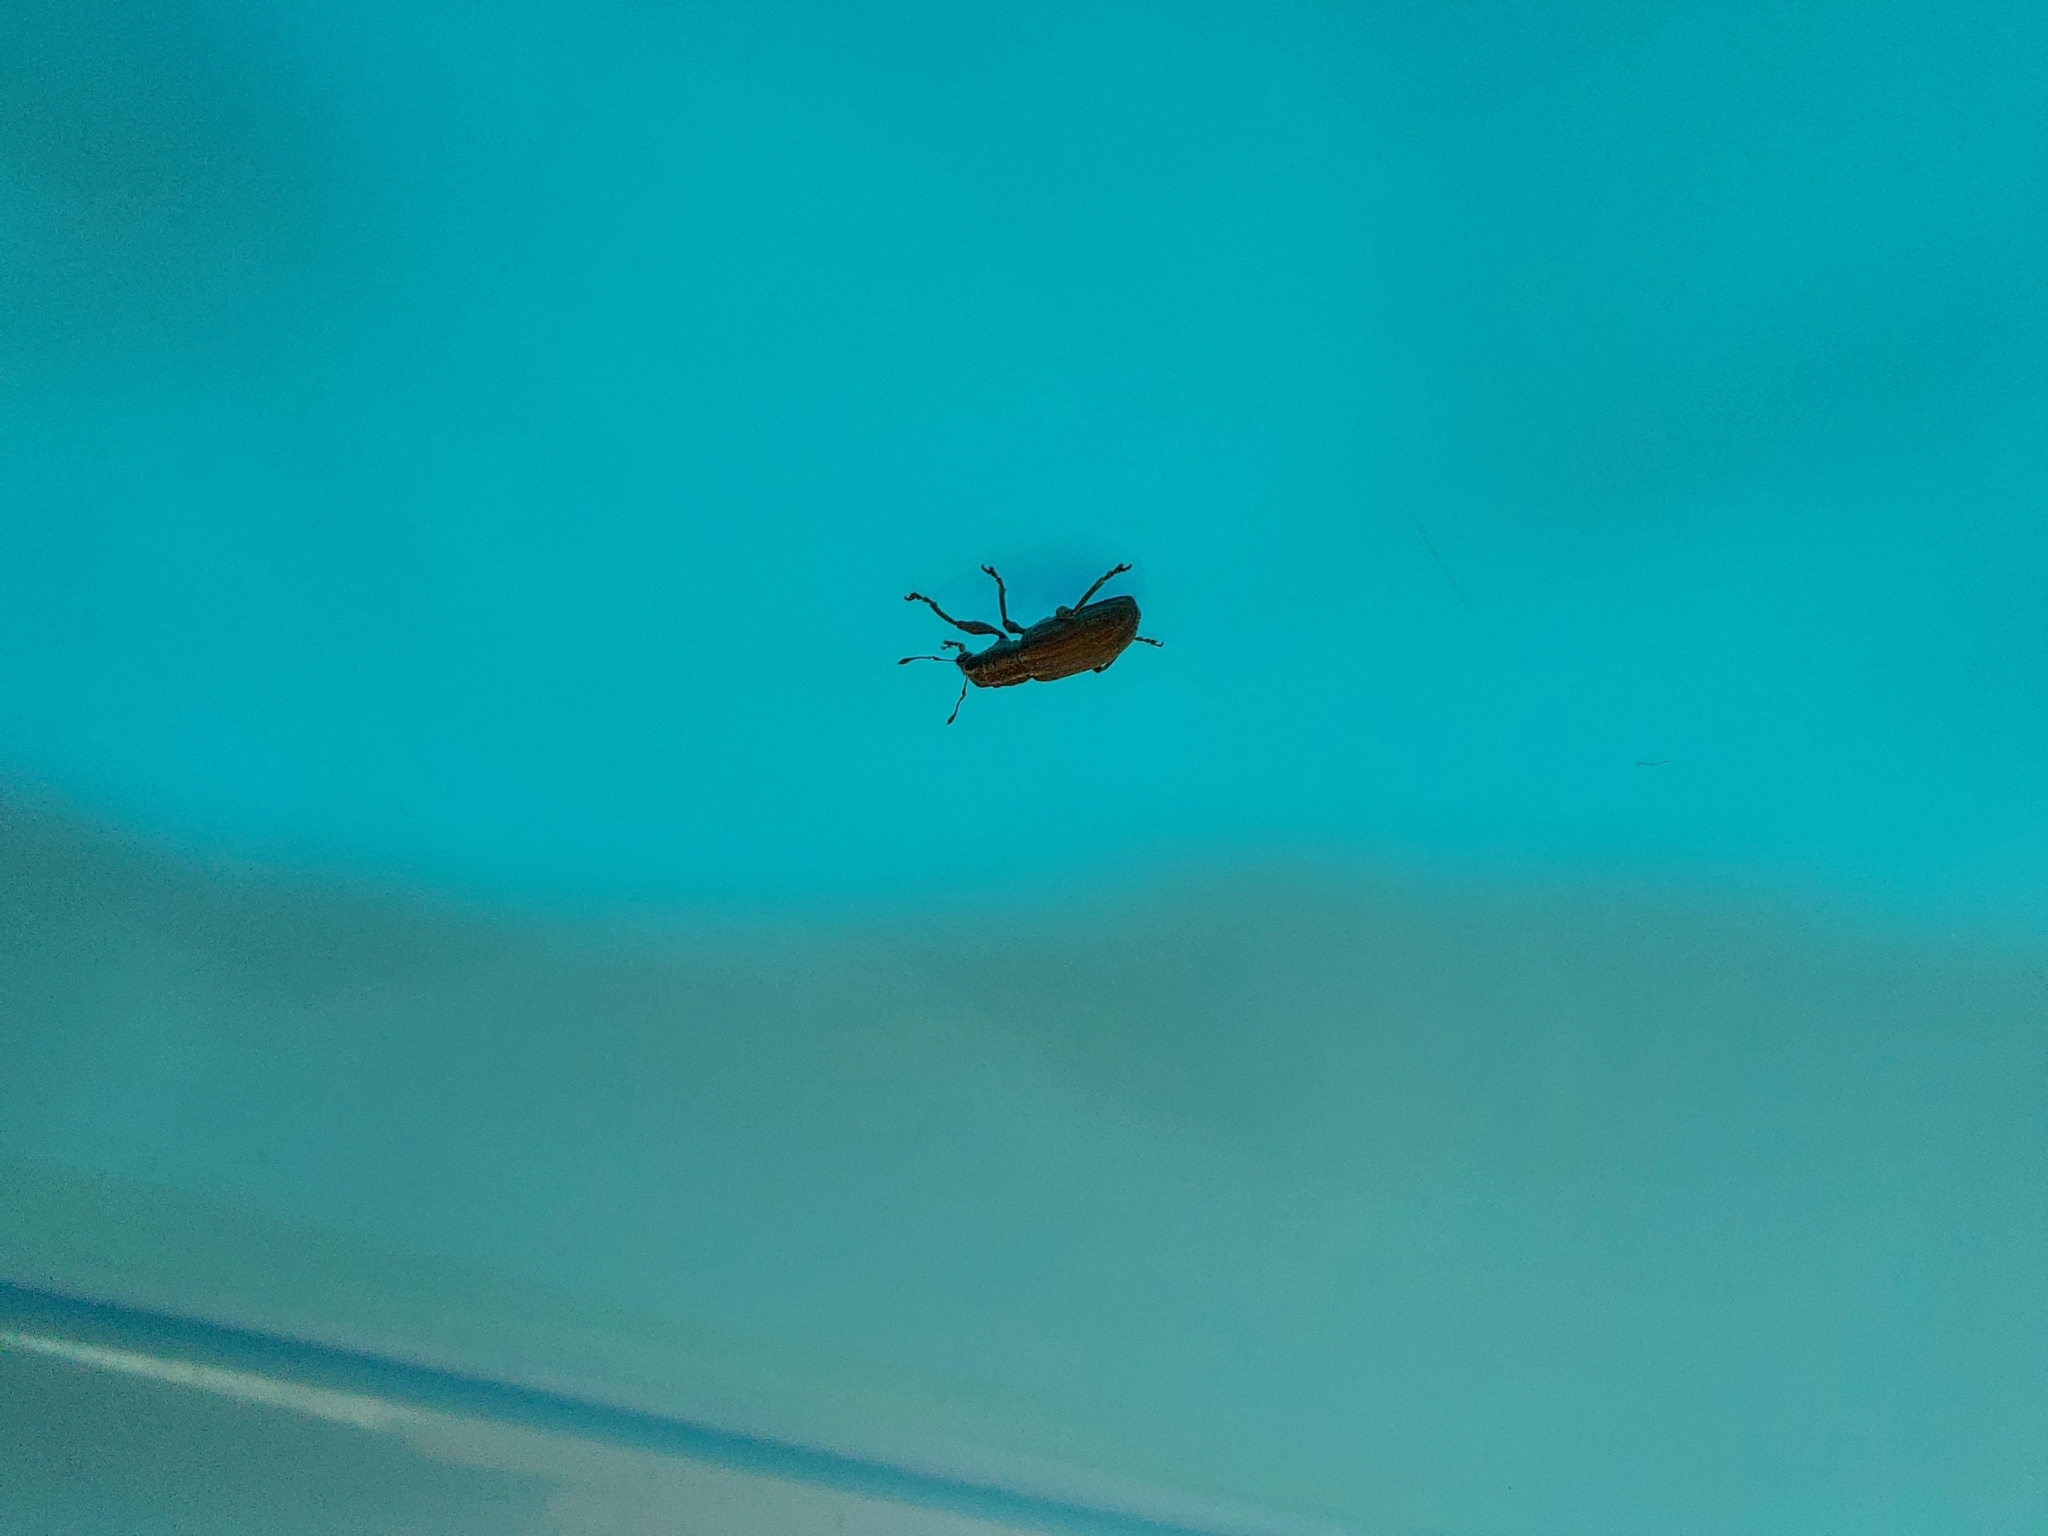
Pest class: pea_leaf_weevil